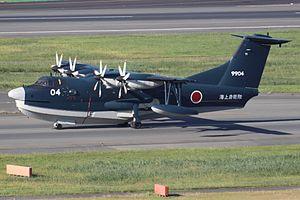
La liste suivante recense les hydravions et aéronefs amphibies. Ceux-ci sont classés dans l'ordre alphabétique, par pays d'origine de développement.